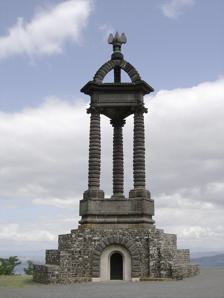
Building: Gergovie Monument
Country: France
Year built: 1900
Stone monument in Puy-de-Dôme, France Gergovie Monument Type Monument in Volvic stone Completion date 1900 ( 1900 ) The Gergovie Monument ( French : monument de Gergovie ) or Memorial to Vercingetorix (French: monument commémoratif à Vercingétorix ) is a monument by the Clermontois architect Jean Teillard [ fr ] built in 1900 on the eastern edge of the Gergovie plateau , a few kilometers south of Clermont-Ferrand in the French departement of Puy-de-Dôme in Auvergne . It commemorates Vercingetorix's victory over Julius Caesar on this site in 52 BC. The monument was registered as a French Monument historique in March 2018 (the oppidum was registered in 2013) and in November of the same year, the monument was classified, included in a much larger classification of a major part of the Gergovie plateau. Characteristics Latin plate above the crypt door The 26-meter-high monument is made of Volvic stone [ fr ] . It is composed of a support base with 3 columns topped by Corinthian capitals and a Gaulish helmet in whimsical form. The base houses a crypt with a cenotaph of Vercingetorix. Three plates adorn the building. One of the plates, above the entrance of the crypt on the west side, has the following inscription in Latin: GERGOVIA IN HIS LOCIS DVX ARVERNORVM VERCINGETORIX C CESAREM INVADENTEM PROFLIGAVIT Translated into English: Gergovie / In this place, the Arverni chief / Vercingetorix / defeated the invader Gaius Caesar Photo gallery The Gergovie plateau seen from south with the monument in the background Other side of the building with a plate with the name of officials who contributed to its construction. The winged helmet "Gaulish". The monument seen from one of the rooms of the Museum of the battle of Gergovia (MAB). See also Monument à Vercingétorix of Millet. References Partial translation of the French Wikipedia article (22 October 2019 version).